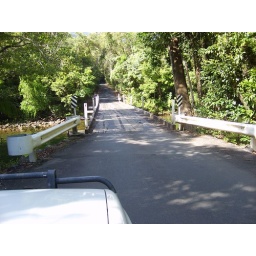
this wooden bridge is on the main highway - It had a few nice holes in it.